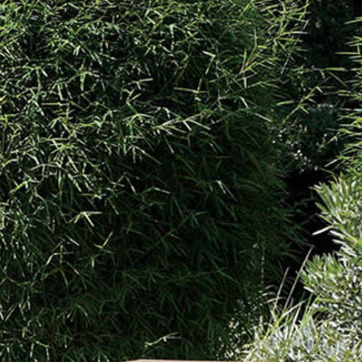
Material: foliage